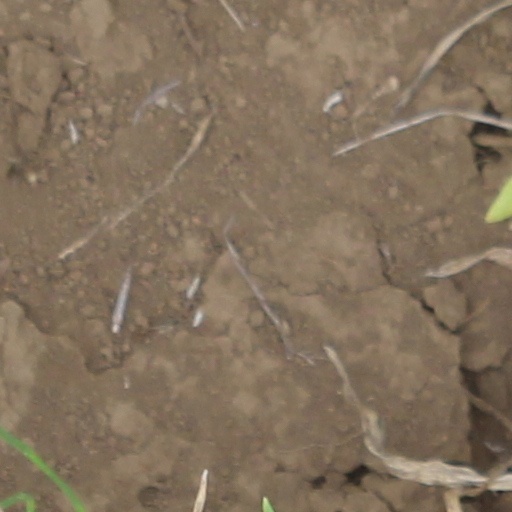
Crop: wheat